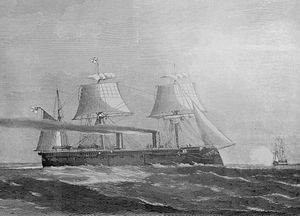
SMS Kronprinz (1867)
Panzerfregatte Kronprinz, 1868
Panzerfregatte Kronprinz, 1868
Kronprinz var et af de tre store panserskibe, der blev bestilt af Preussen til den flåde, der skulle beskytte kysterne i det nyoprettede nordtyske forbund. Forbundet havde ikke selv værftskapacitet og ekspertise til at bygge panserfregatter, så de blev bestilt i England og Frankrig. Da det tyske kejserrige blev dannet i 1871 fulgte de med over i den kejserlige flåde. Skibets navn betyder "kronprins", og refererer til Wilhelm 1.'s søn Frederik, den senere Frederik 3.